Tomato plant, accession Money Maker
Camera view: bottom (45 deg); turntable rotation: 90 degrees
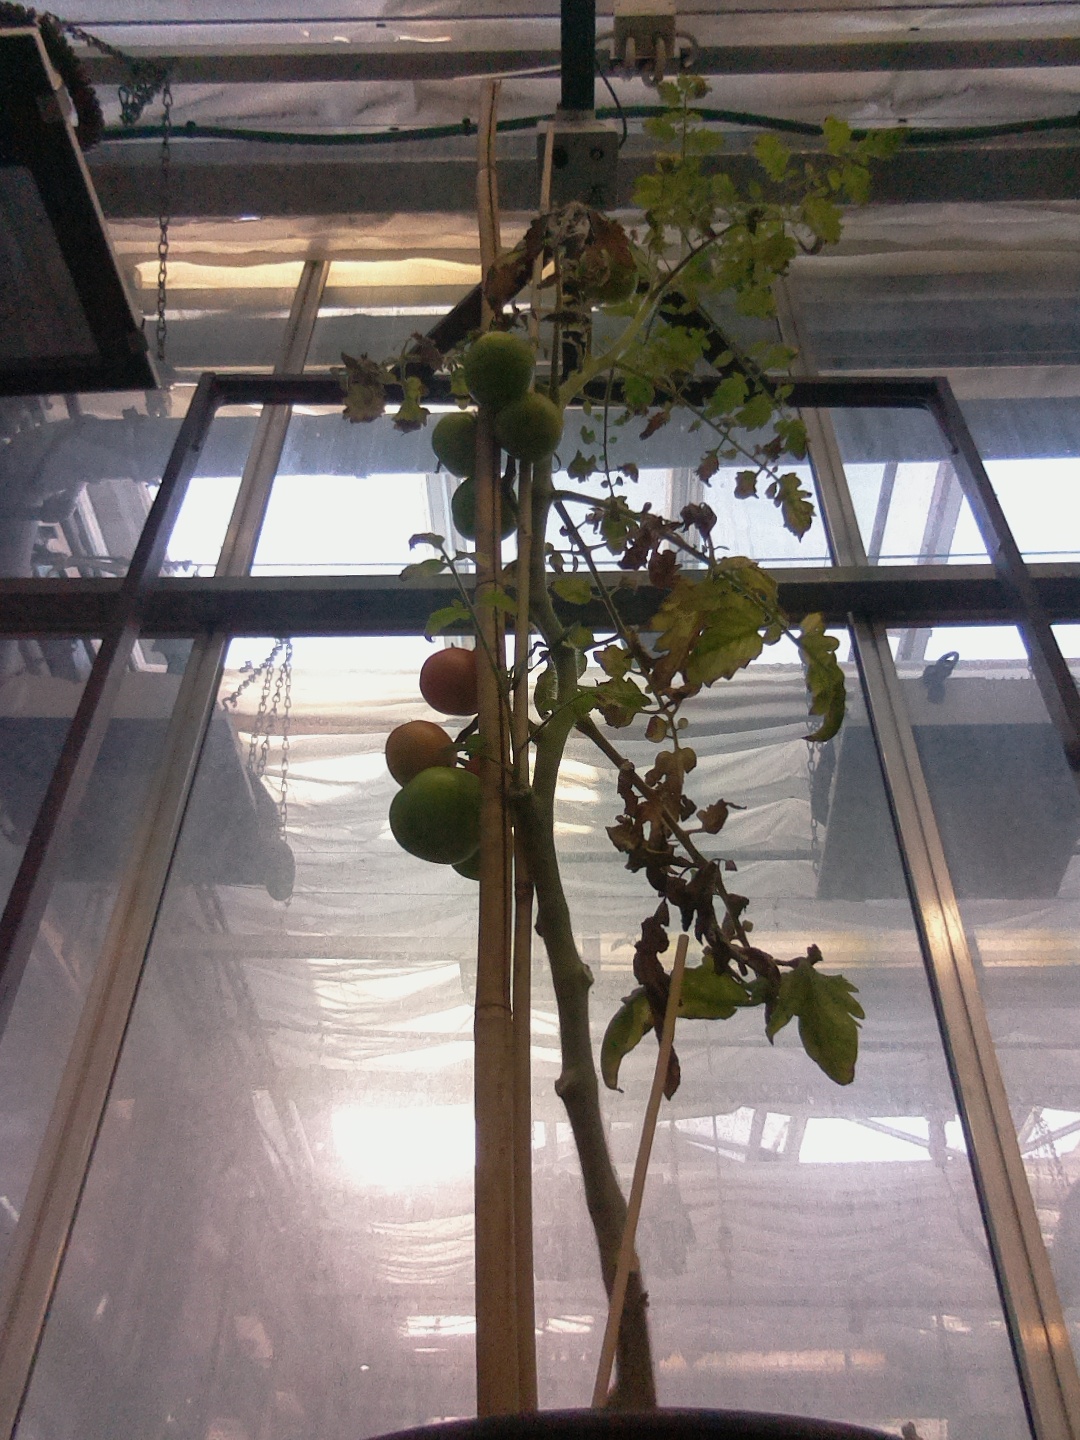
BBCH growth stage 83: 30%-40% of fruits show typical fully ripe color